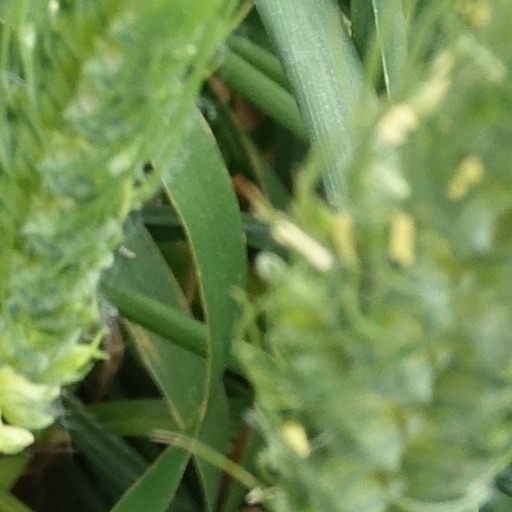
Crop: wheat